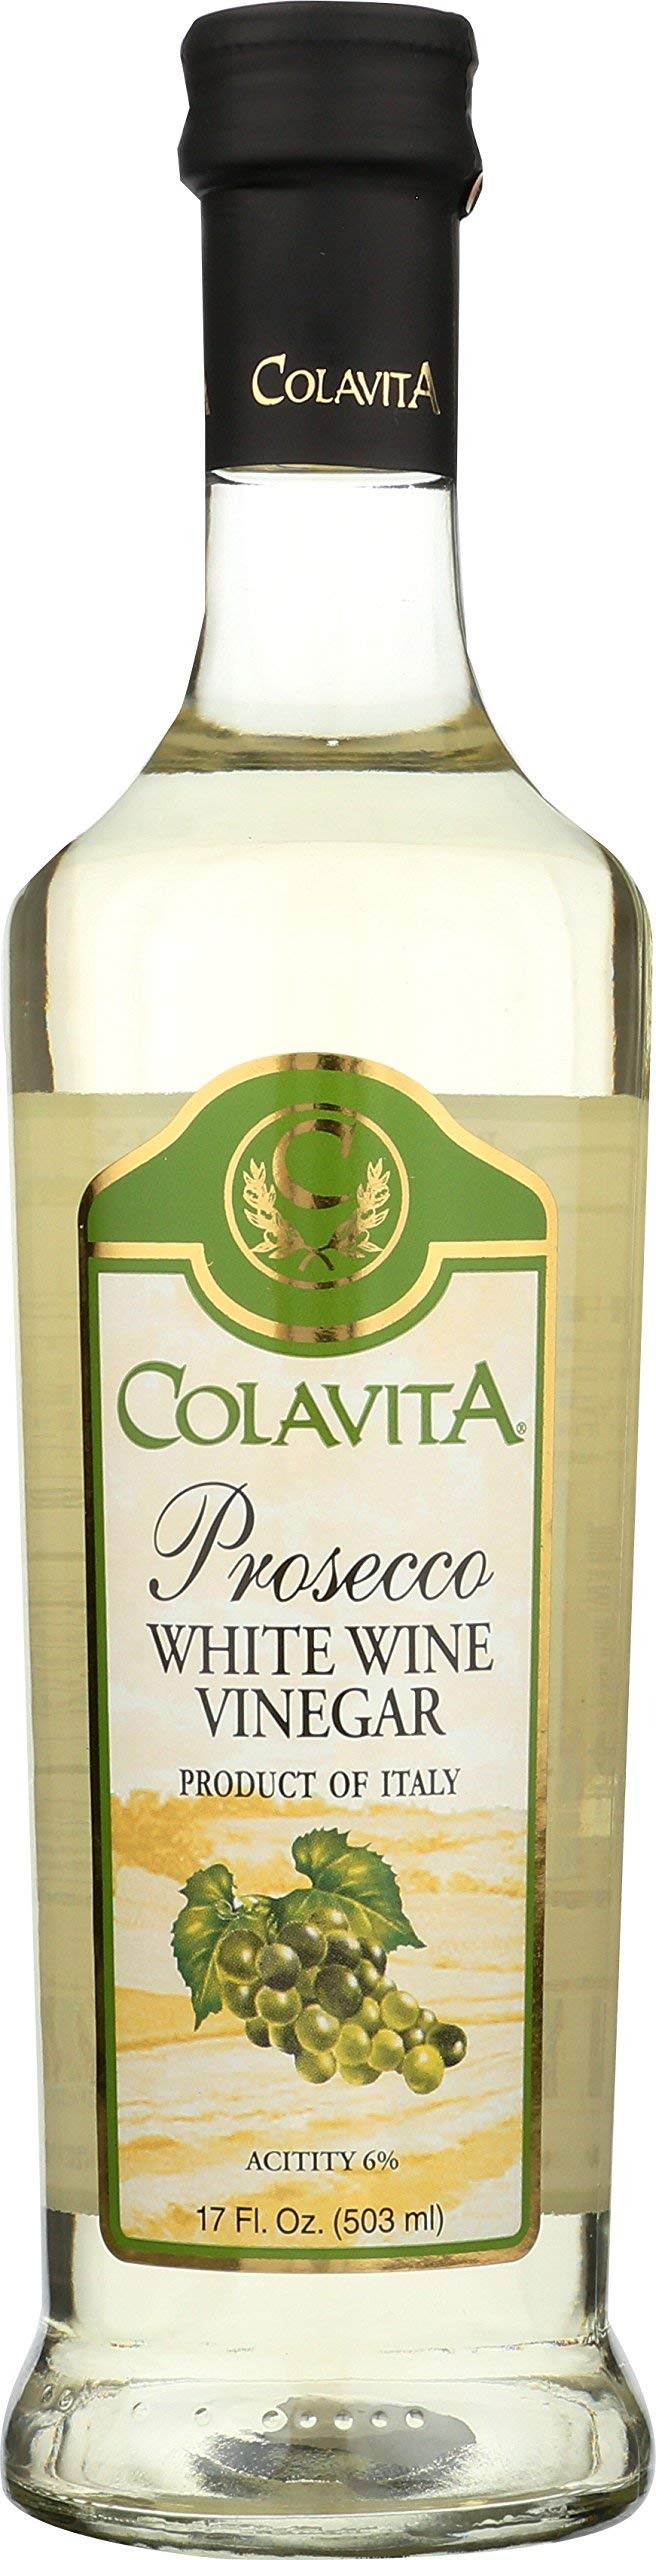
Item Name: Colavita Prosecco White Wine Vinegar - 17 oz (2 Bottle)
Value: 34.0
Unit: Fl Oz

Price: 9.485